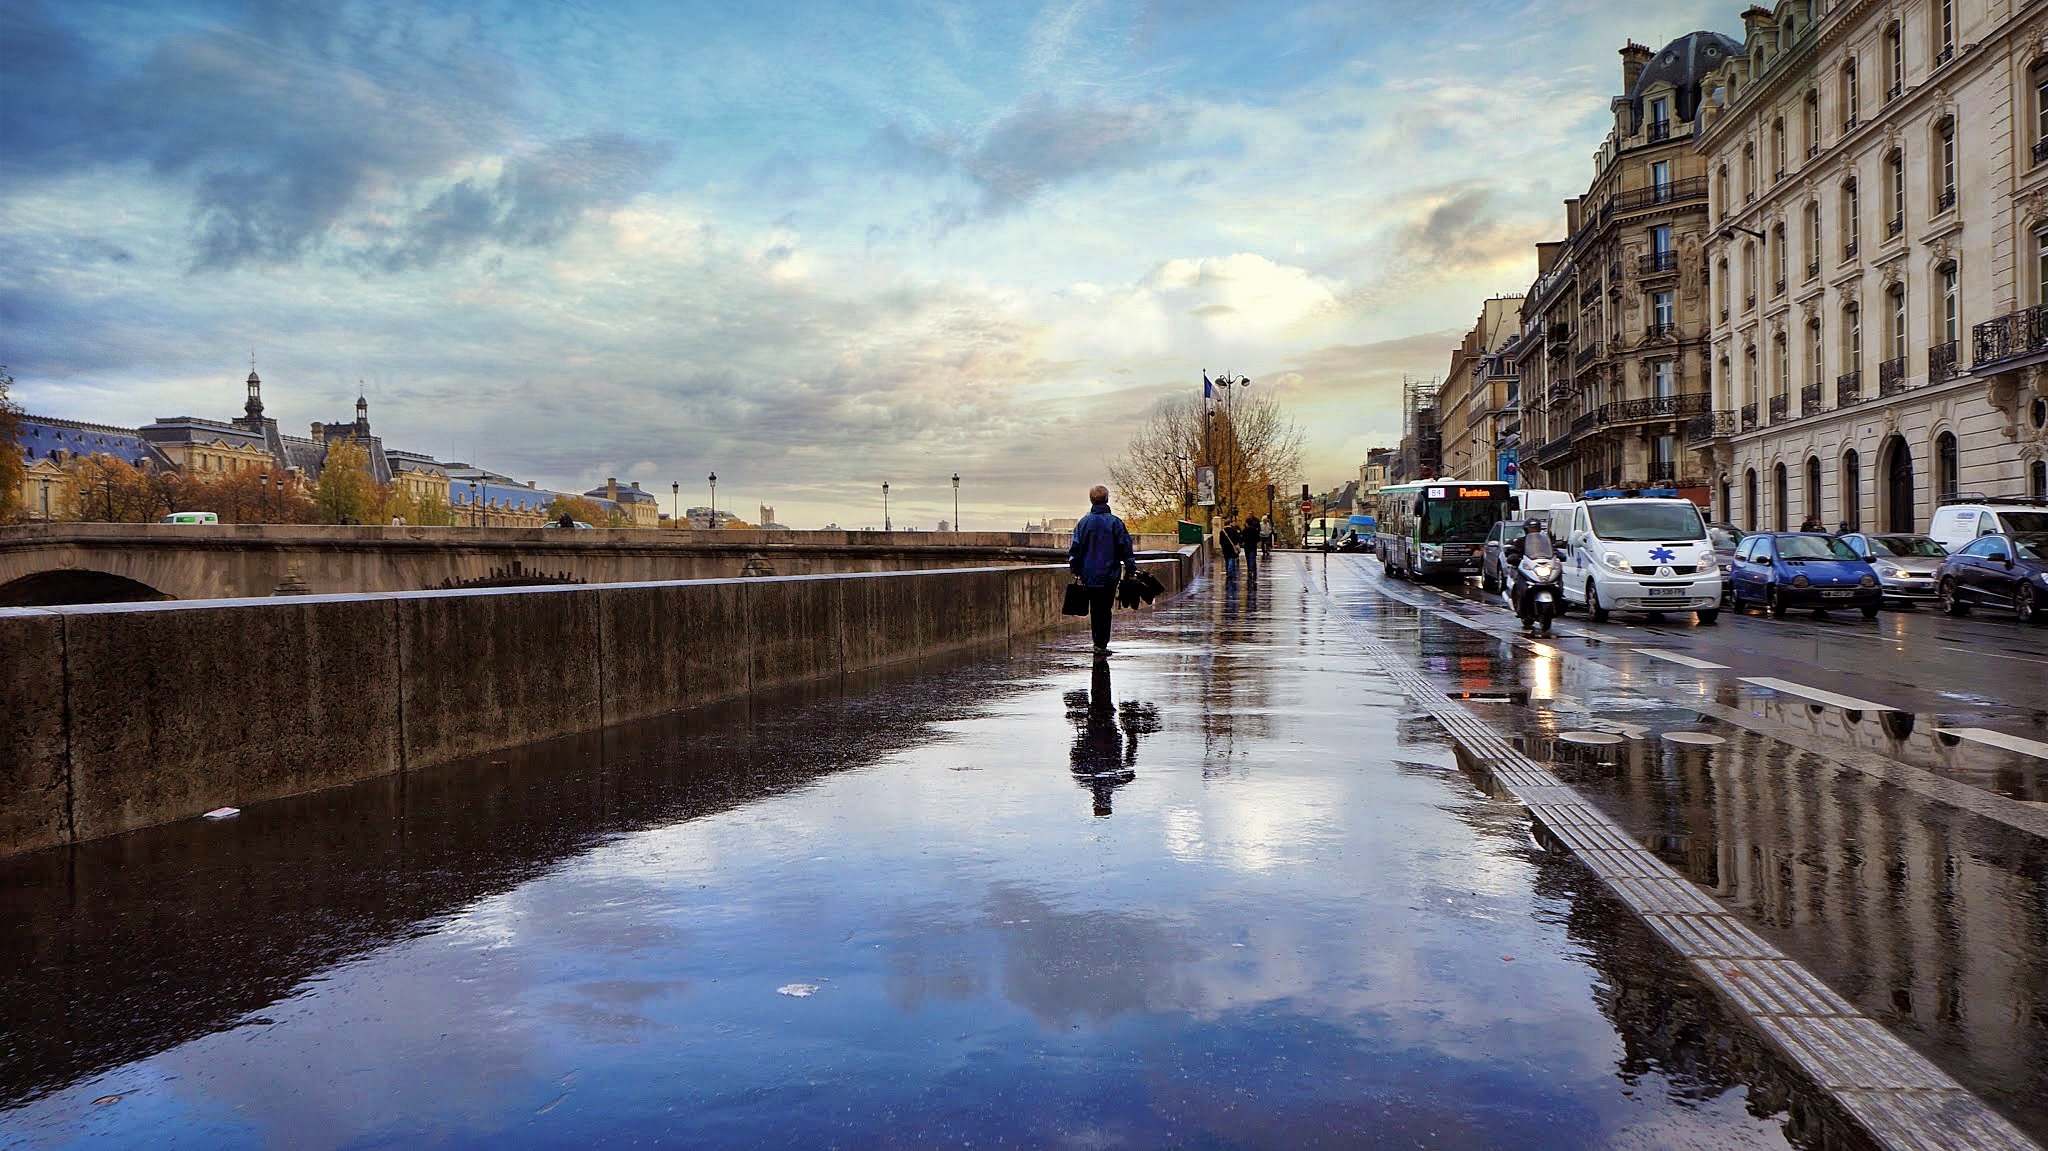
water, pedestrian, winter, architecture, road, bridge, traffic, morning, rain, wet, urban, river, canal, cityscape, dusk, transport, evening, reflection, scenic, brick, concrete, waterway, body of water, cars, channel, heritage, classic, landmarks, vehicles, old buildings, landform, footpaths, buildins, geographical feature